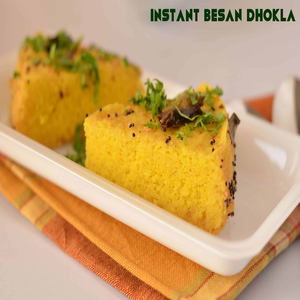
Dish: dhokla